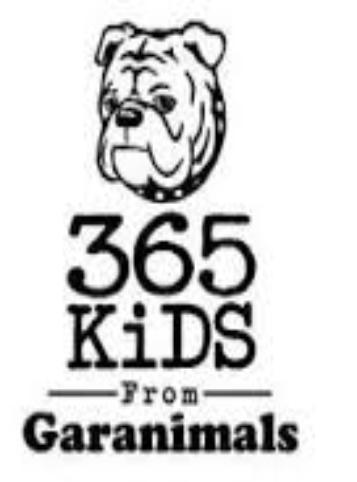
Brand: garanimals
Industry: Clothes